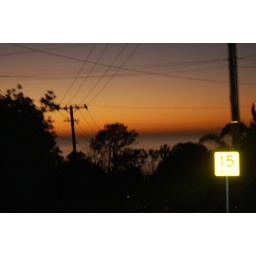
Picture from the front of my house in the middle of the street looking down the hill.